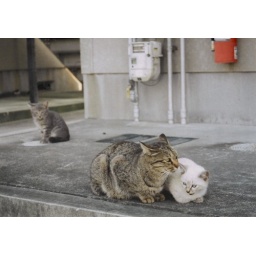
3 cats near my house 2